Political positions of Gennady Zyuganov

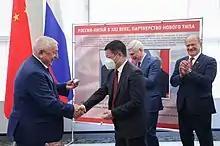
Zyuganov in the background of Nikolay Kharitonov meeting with Zhang Hanhui in June 2021

Gennady Zyuganov expressed that the Communist Party of the Russian Federation should learn from China's successful example and build Russian socialism. He also encouraged all party members to read "Selected works of Deng Xiaoping". He said during his visit to China in 2008: "Had we learnt from the success of China earlier, the Soviet Union would not have dissolved".